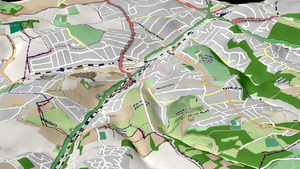
Coulsdon est un district du borough londonien de Croydon dans le sud de Londres.